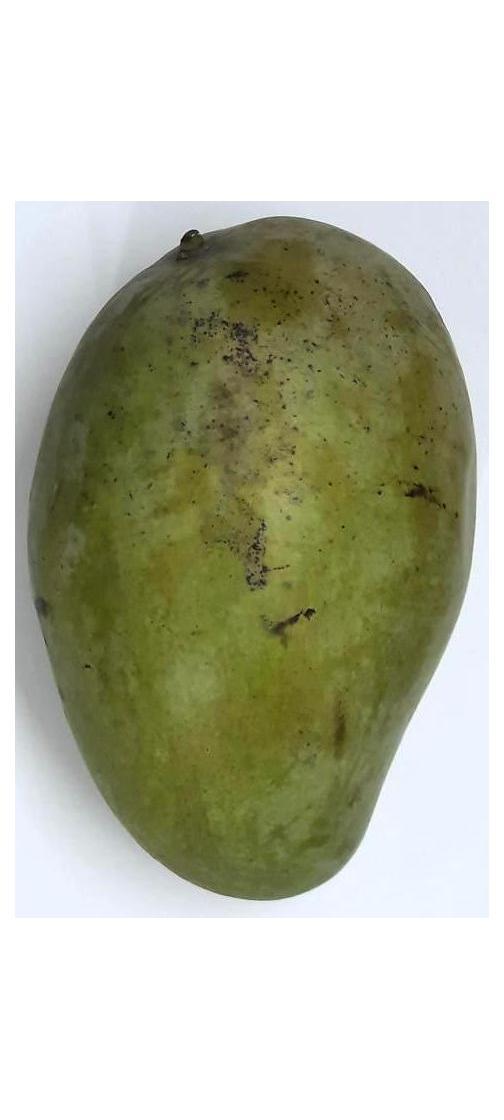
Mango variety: Amrapali